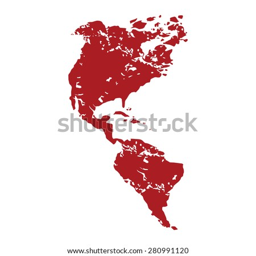
logo on a white background